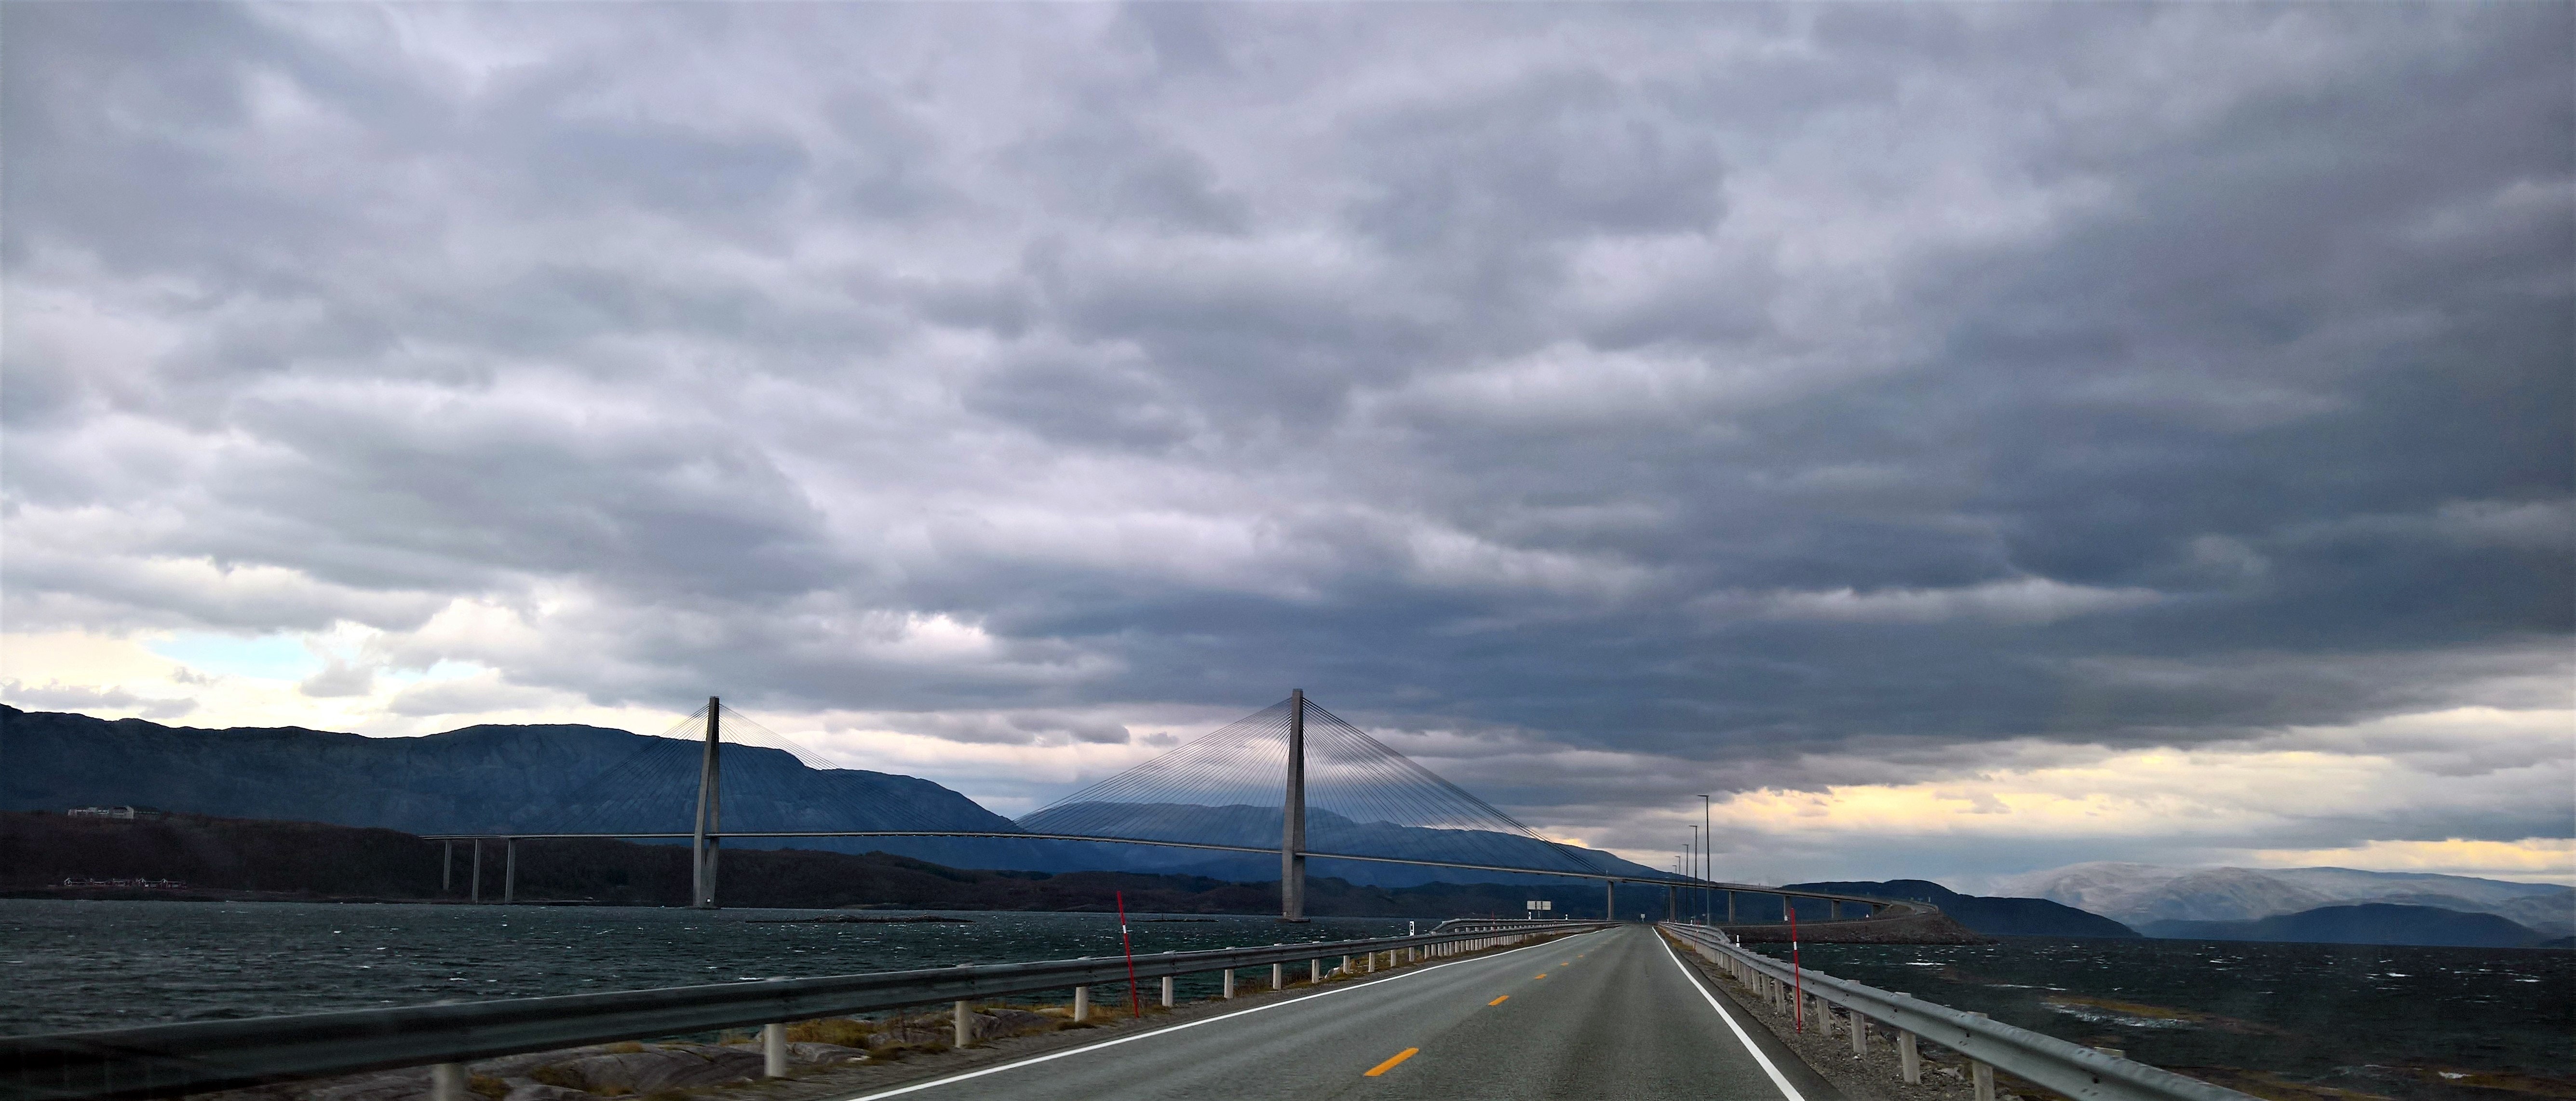
road, sky, highway, cloud, freeway, asphalt, lane, infrastructure, road surface, highland, horizon, atmospheric phenomenon, road trip, thoroughfare, bridge, atmosphere, nonbuilding structure, shoulder, landscape, mountain, meteorological phenomenon, cumulus, fixed link, evening, mountain range, hill, city, street